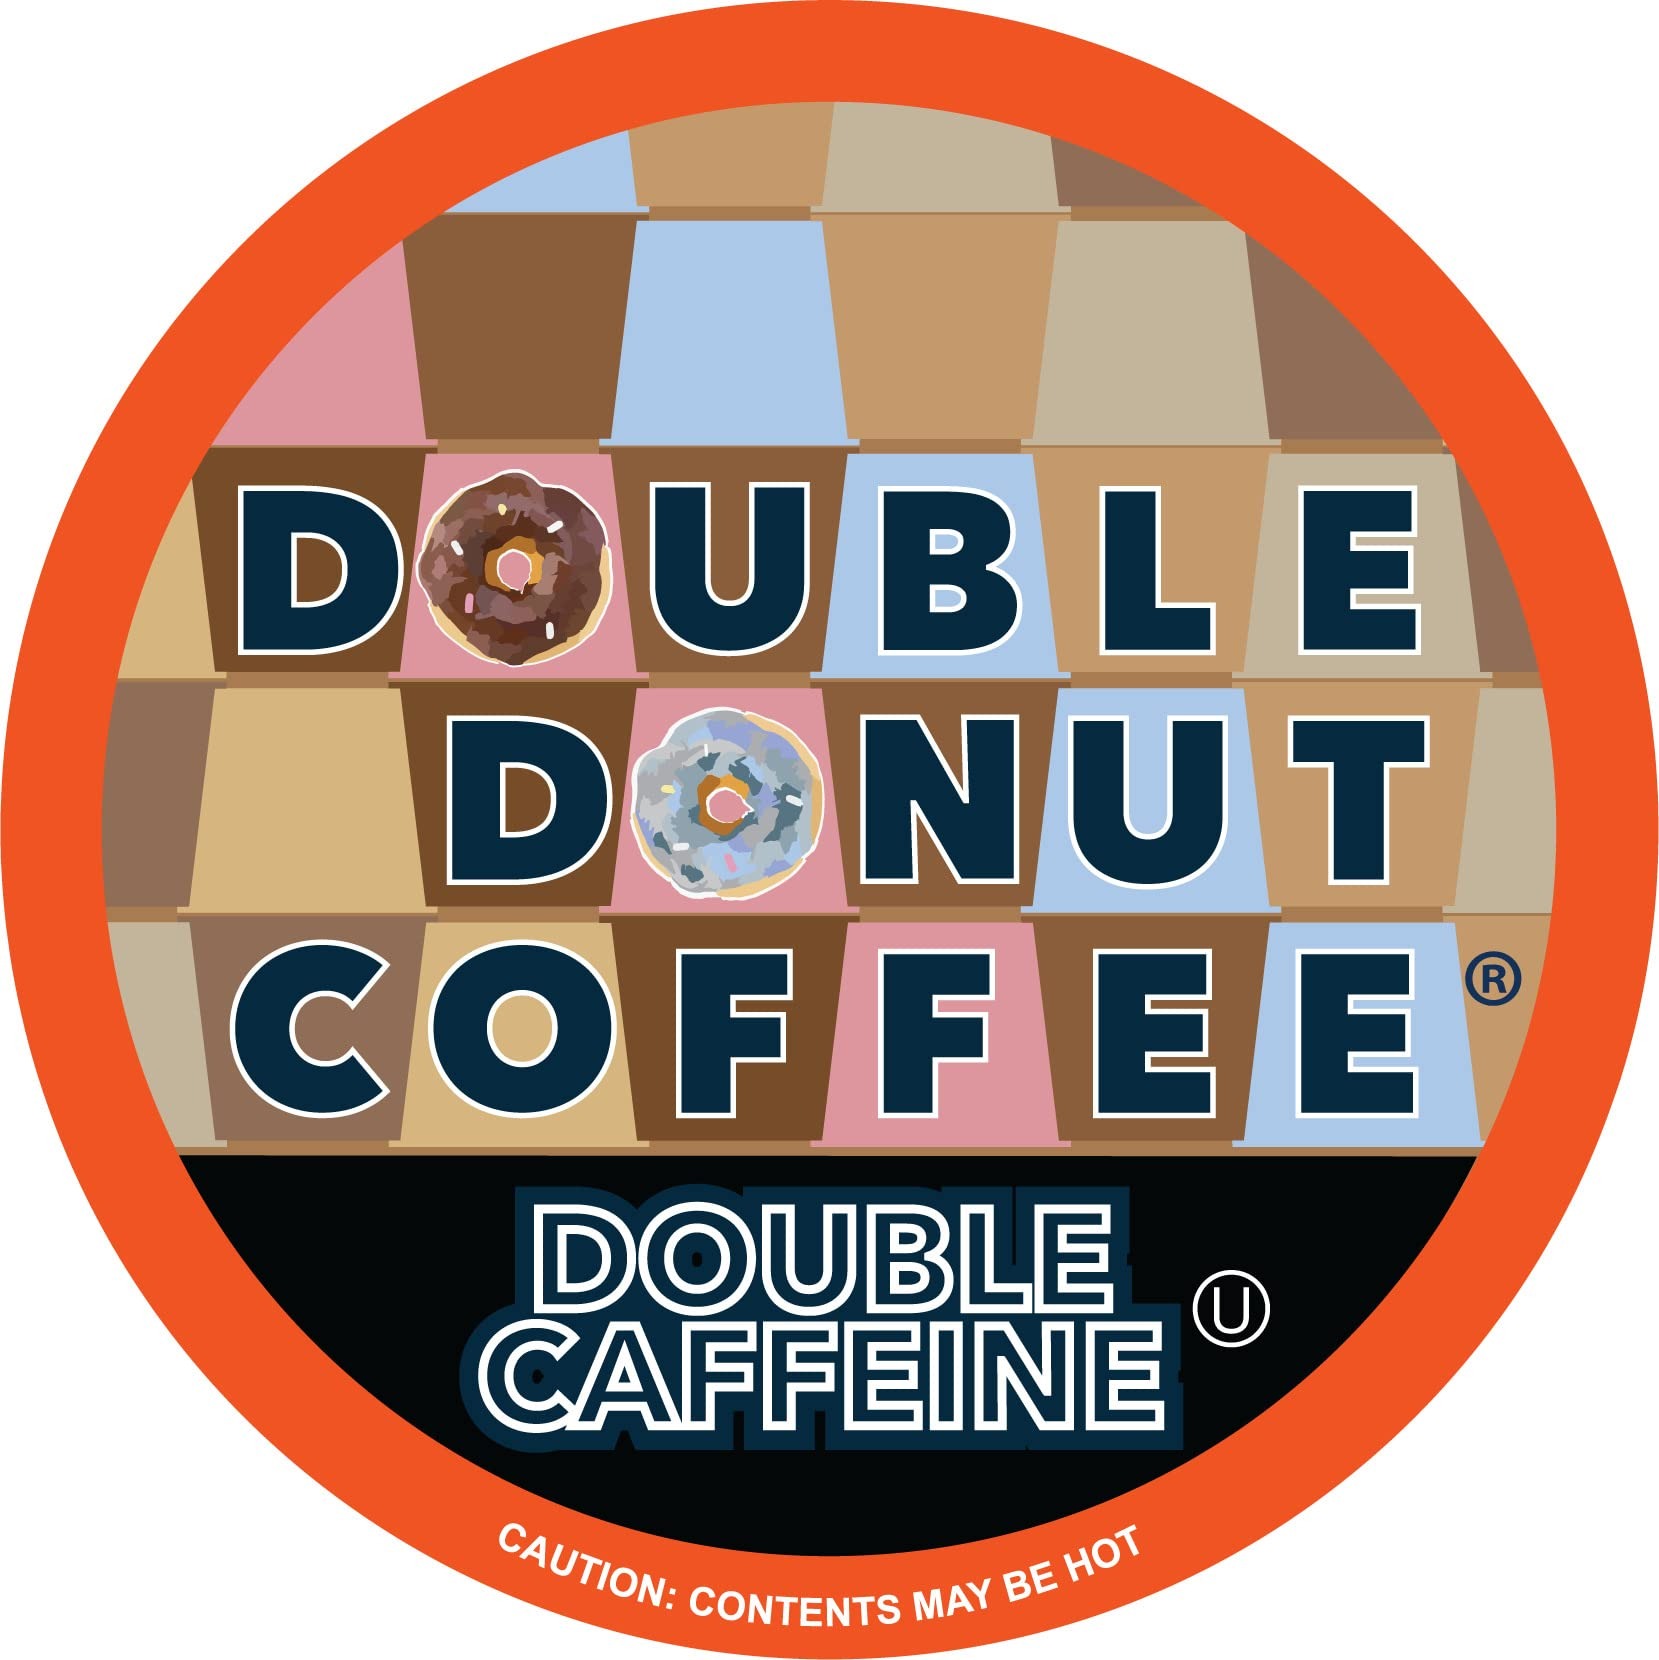
Item Name: Double Caffeine Fresh Dark Roast Coffee for Keurig K Cup Brewer Machines from Double Donut, 96 Capsules
Bullet Point 1: RICH FLAVOR IN EVERY SIP: Double Donut’s Dark Roast Double Caffeine is an eye-popping blend of hyper-caffeinated, dark roast coffee will keep you trucking all day long. It’s double trouble
Bullet Point 2: COMPATIBLE WITH YOUR FAVORITE BREWERS: Double Donut Coffee’s Double Caffeine is perfect for your Keurig 1.0 or 2.0 Brewing Machines. Drink a hot mug on a frosty morning, or enjoy a refreshing iced coffee beverage on a warm, sunny day.
Bullet Point 3: HIGH-QUALITY INGREDIENTS FOR YOUR MIND AND BODY: Our blend of Arabica beans not only creates the ideal taste, but each capsule is sugar-free, gluten-free, vegan, certified Kosher, and Pareve.
Bullet Point 4: ECO-FRIENDLY PODS: Double Donuts ensures your tastebuds will thank you as you sip this Double Caffeine Blend. Rest assured, Mother Nature will thank you as well, because each pod for Keurig Kcups is 100% recyclable.
Bullet Point 5: PLEASE NOTE: Keurig K Cups, Green MountainⓇ and Keurig are registered trademarks of Green Mountain and/or Keurig. Double Donut has no affiliation with Green Mountain and/or Keurig
Value: 96.0
Unit: Count

Price: 16.94